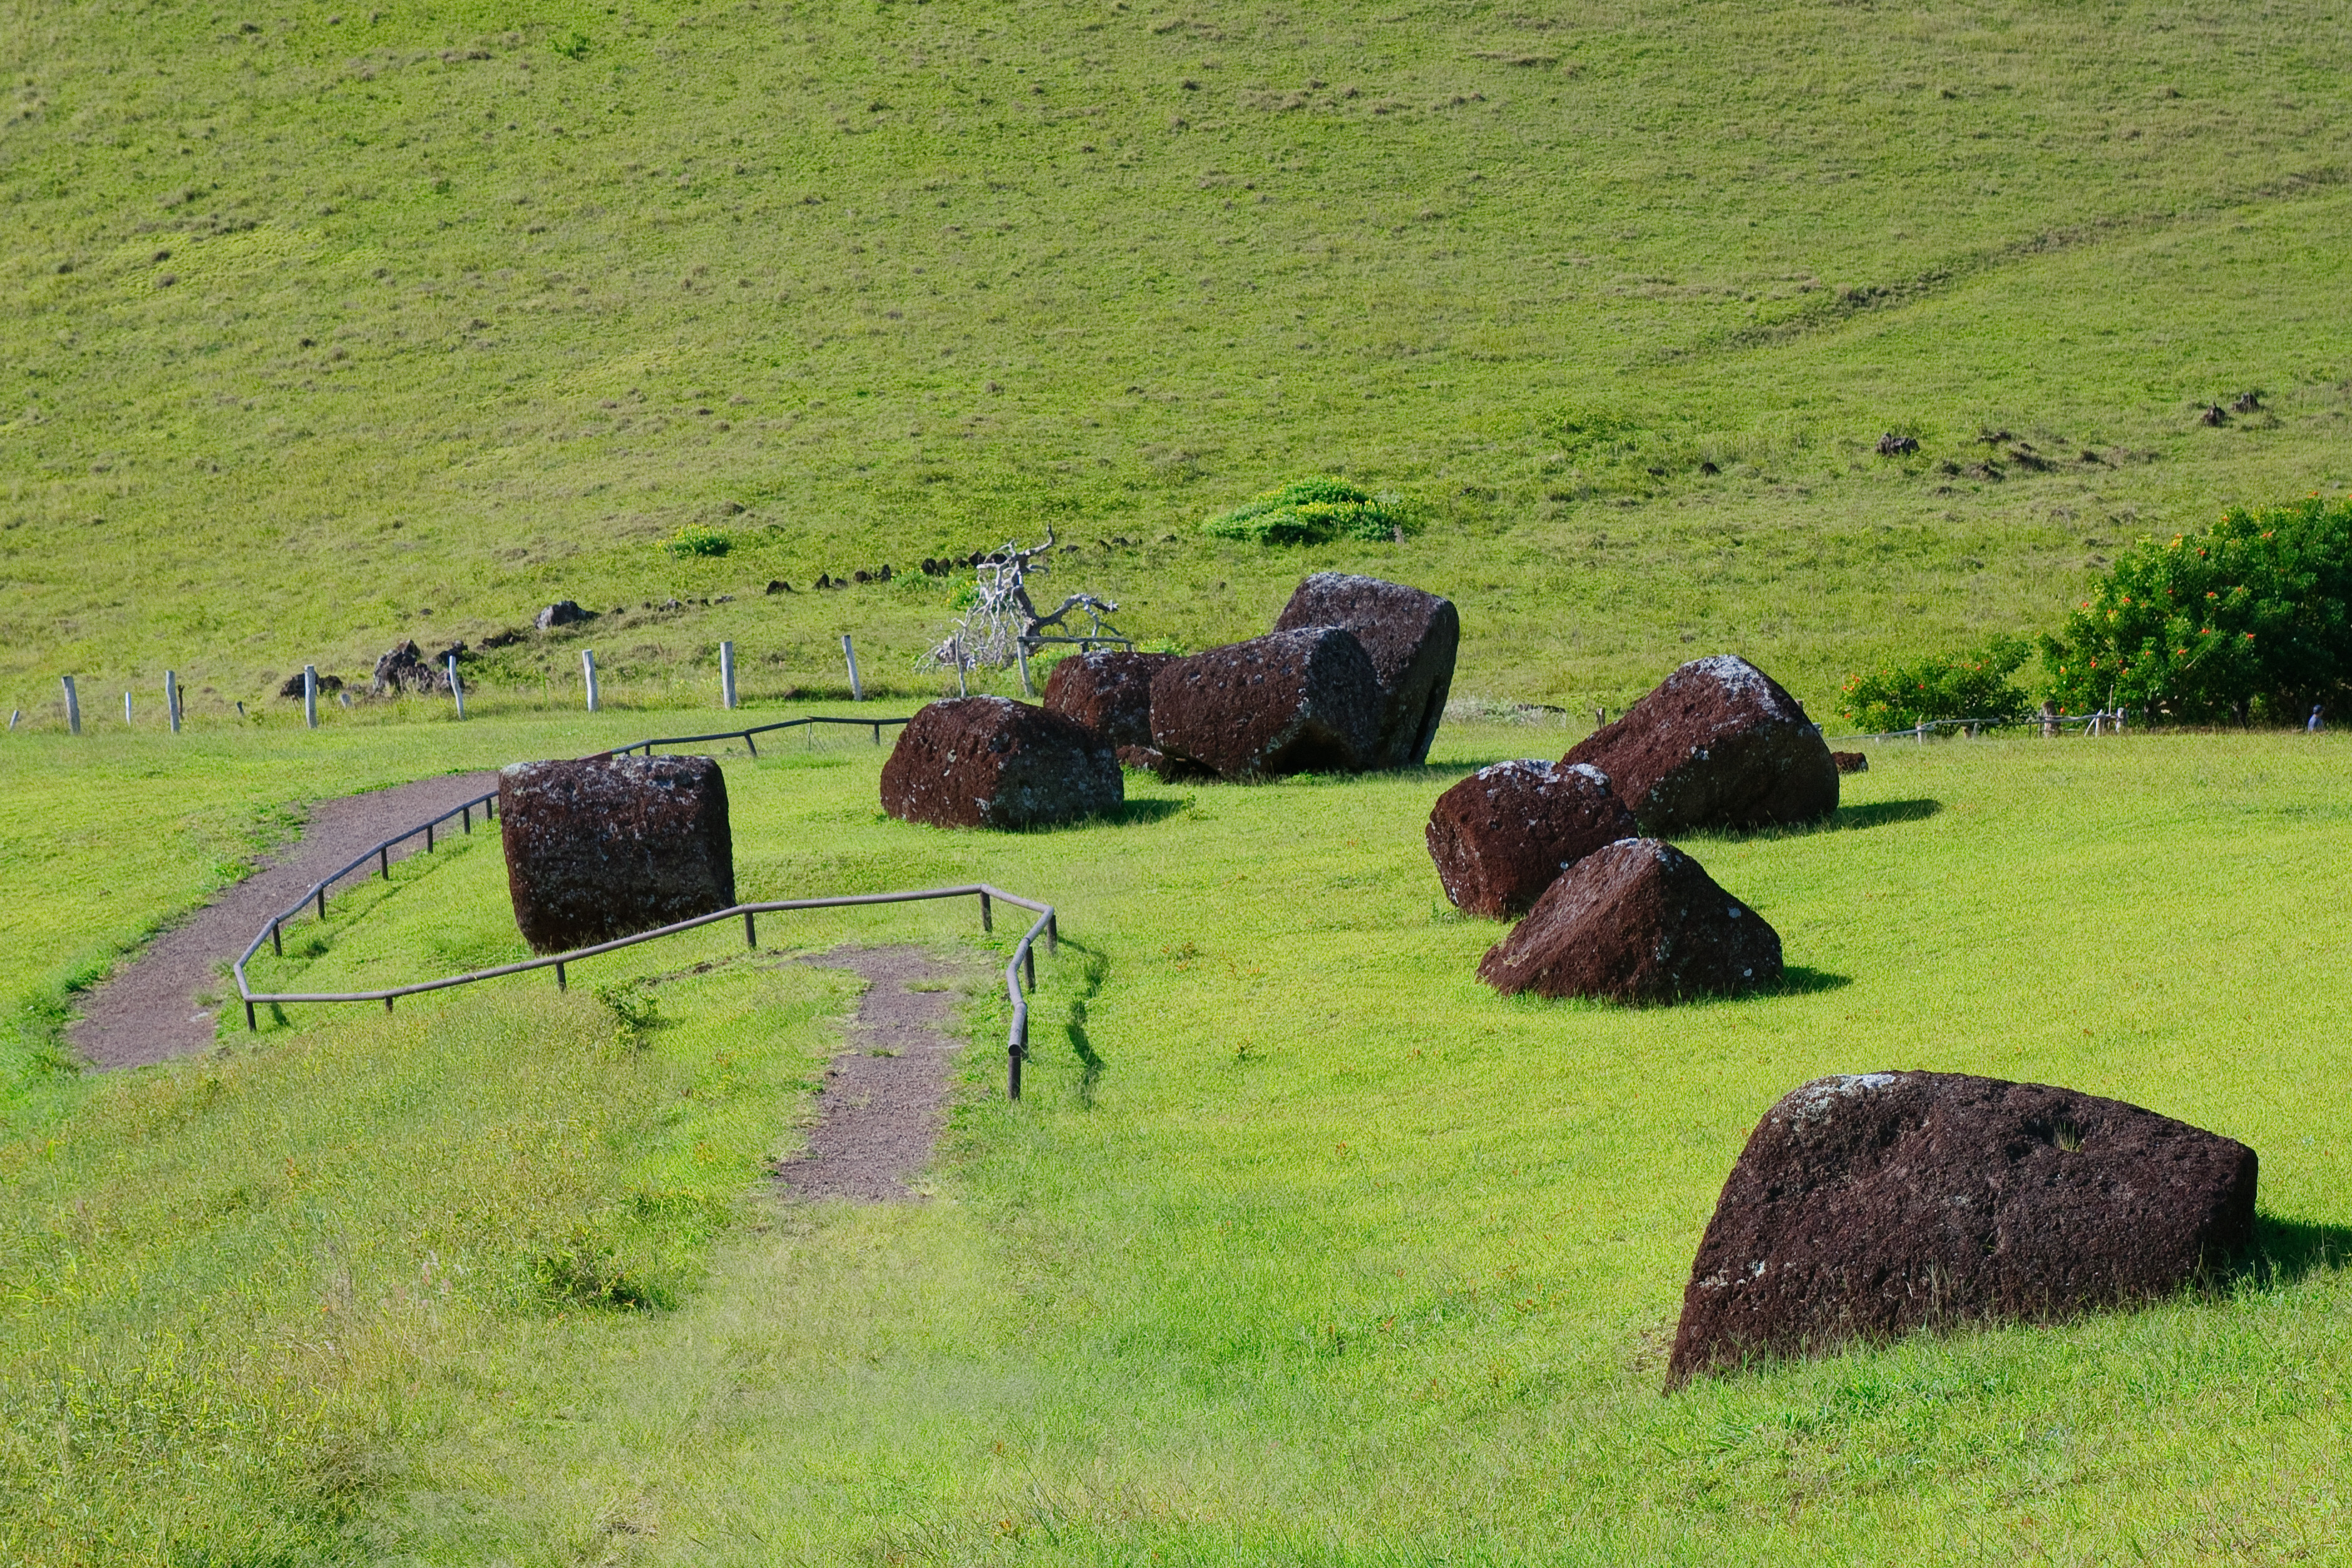
landscape, tree, grass, rock, hay, field, farm, lawn, meadow, hill, green, pasture, grazing, nikon, highland, plain, chile, grassland, plateau, ecosystem, mound, d300, easterisland, rapanui, isoladipasqua, rural area, megalith